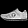
Label: Sneaker